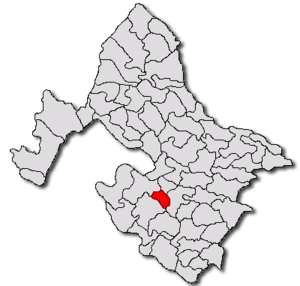
Vânjuleț est une commune roumaine du județ de Mehedinți, dans la région historique de l'Olténie et dans la région de développement du Sud-Ouest.